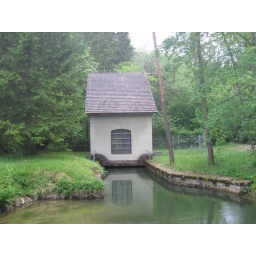
No idea what this building is, but it's on top of a little channel above the river below Kyburg.